CHEK-DT

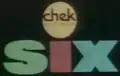
Logo from 1978 to 1980. A variant of BCTV's dogwood logo was used in the early 70s and early 80s.

Beginning around the 1978–79 television season, CHEK gradually added more CTV programs during the prime time hours (which were timeshifted from their airings on CHAN). On January 5, 1981, when CBUT launched repeater stations in Sooke and Mount Macdonald, CHEK disaffiliated from CBC and became a full-time CTV station.